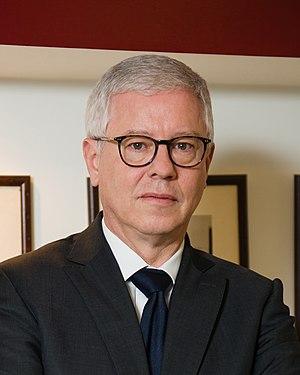
Photo de Philippe Montigny
Philippe Montigny, né en 1959 à Besançon, est un expert international dans le domaine de la lutte contre la corruption.